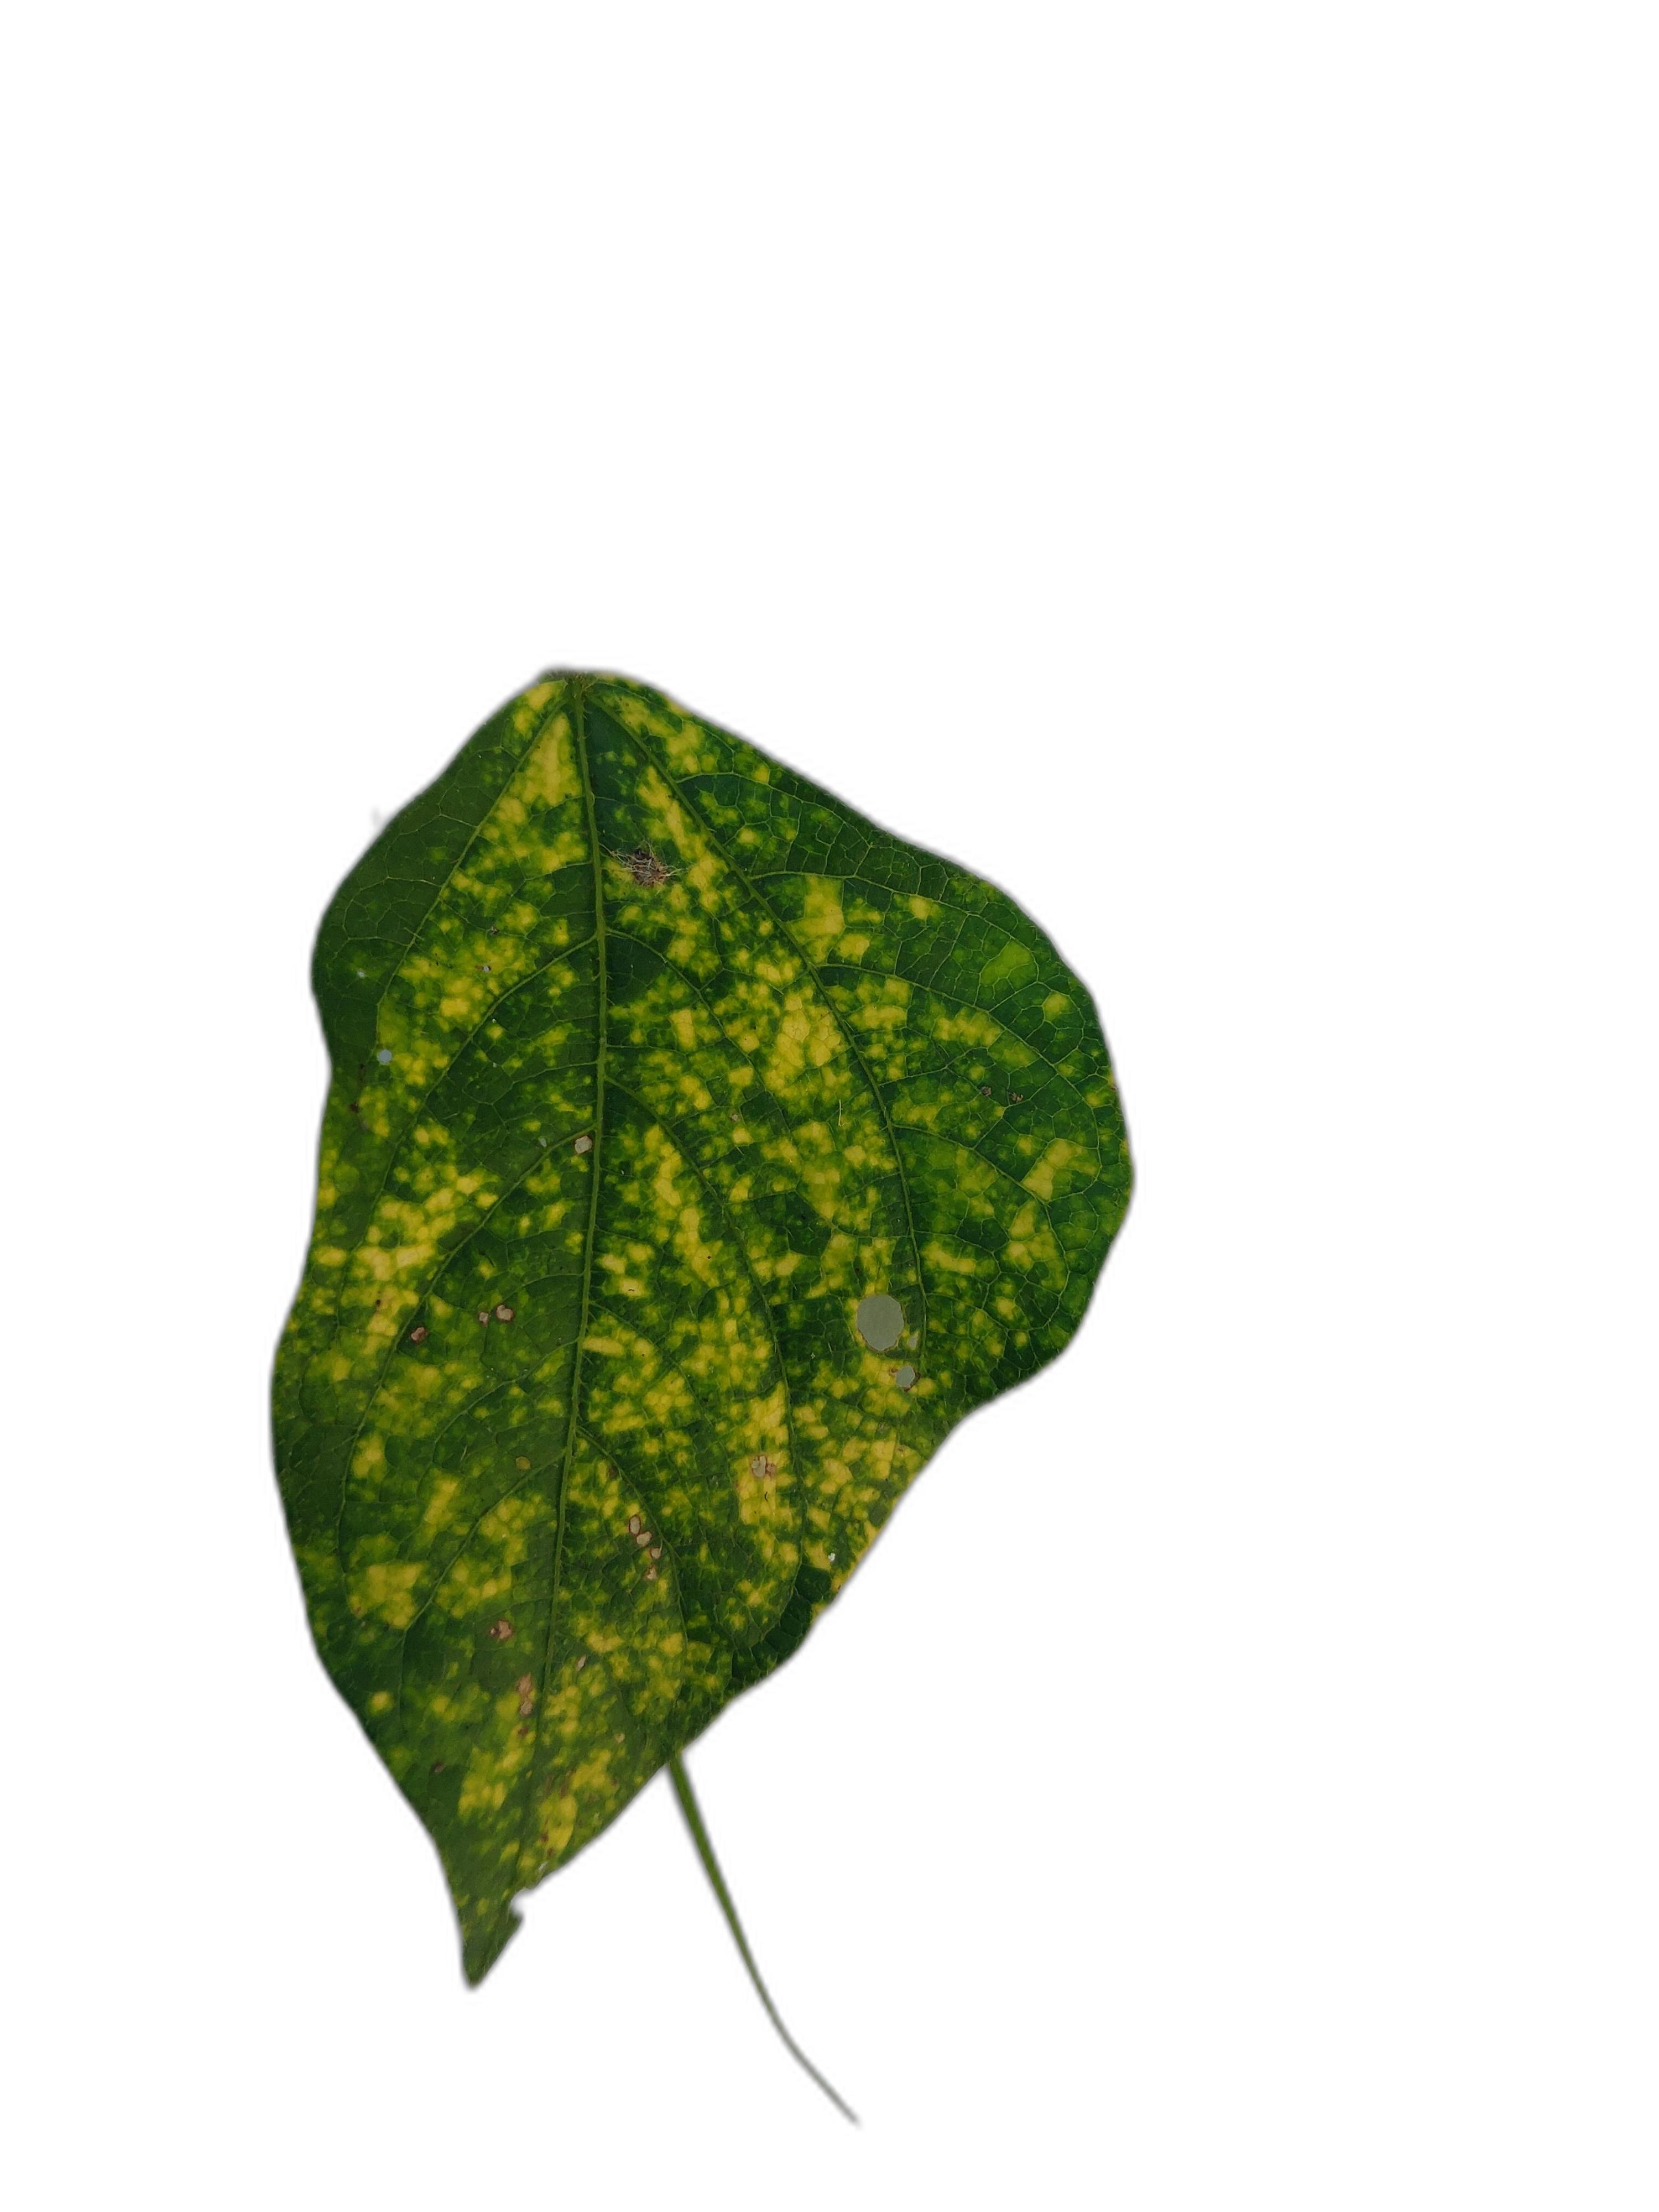
Label: Yellow Mosaic